Gyaru

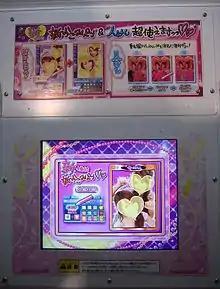
2007 stylus pen screen

A common hobby is , known in Japan as . booths are mostly located in the electronic district of Tokyo, Akihabara, where they are a popular activity for both casual enthusiasts and professional models. In addition to being a hobby, booths can be used as a way into magazines. Photos taken in these booths are used by magazines to scout for amateur models (who are often readers of these magazines themselves), referred to as or in Japanese.